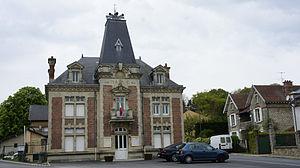
Une vue de la mairie de Brimont.
Brimont est une commune française située dans le département de la Marne en région Grand Est, à quelques kilomètres au nord de Reims.